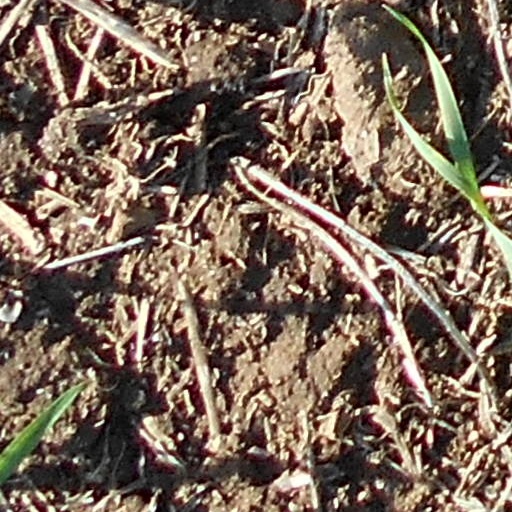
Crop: wheat